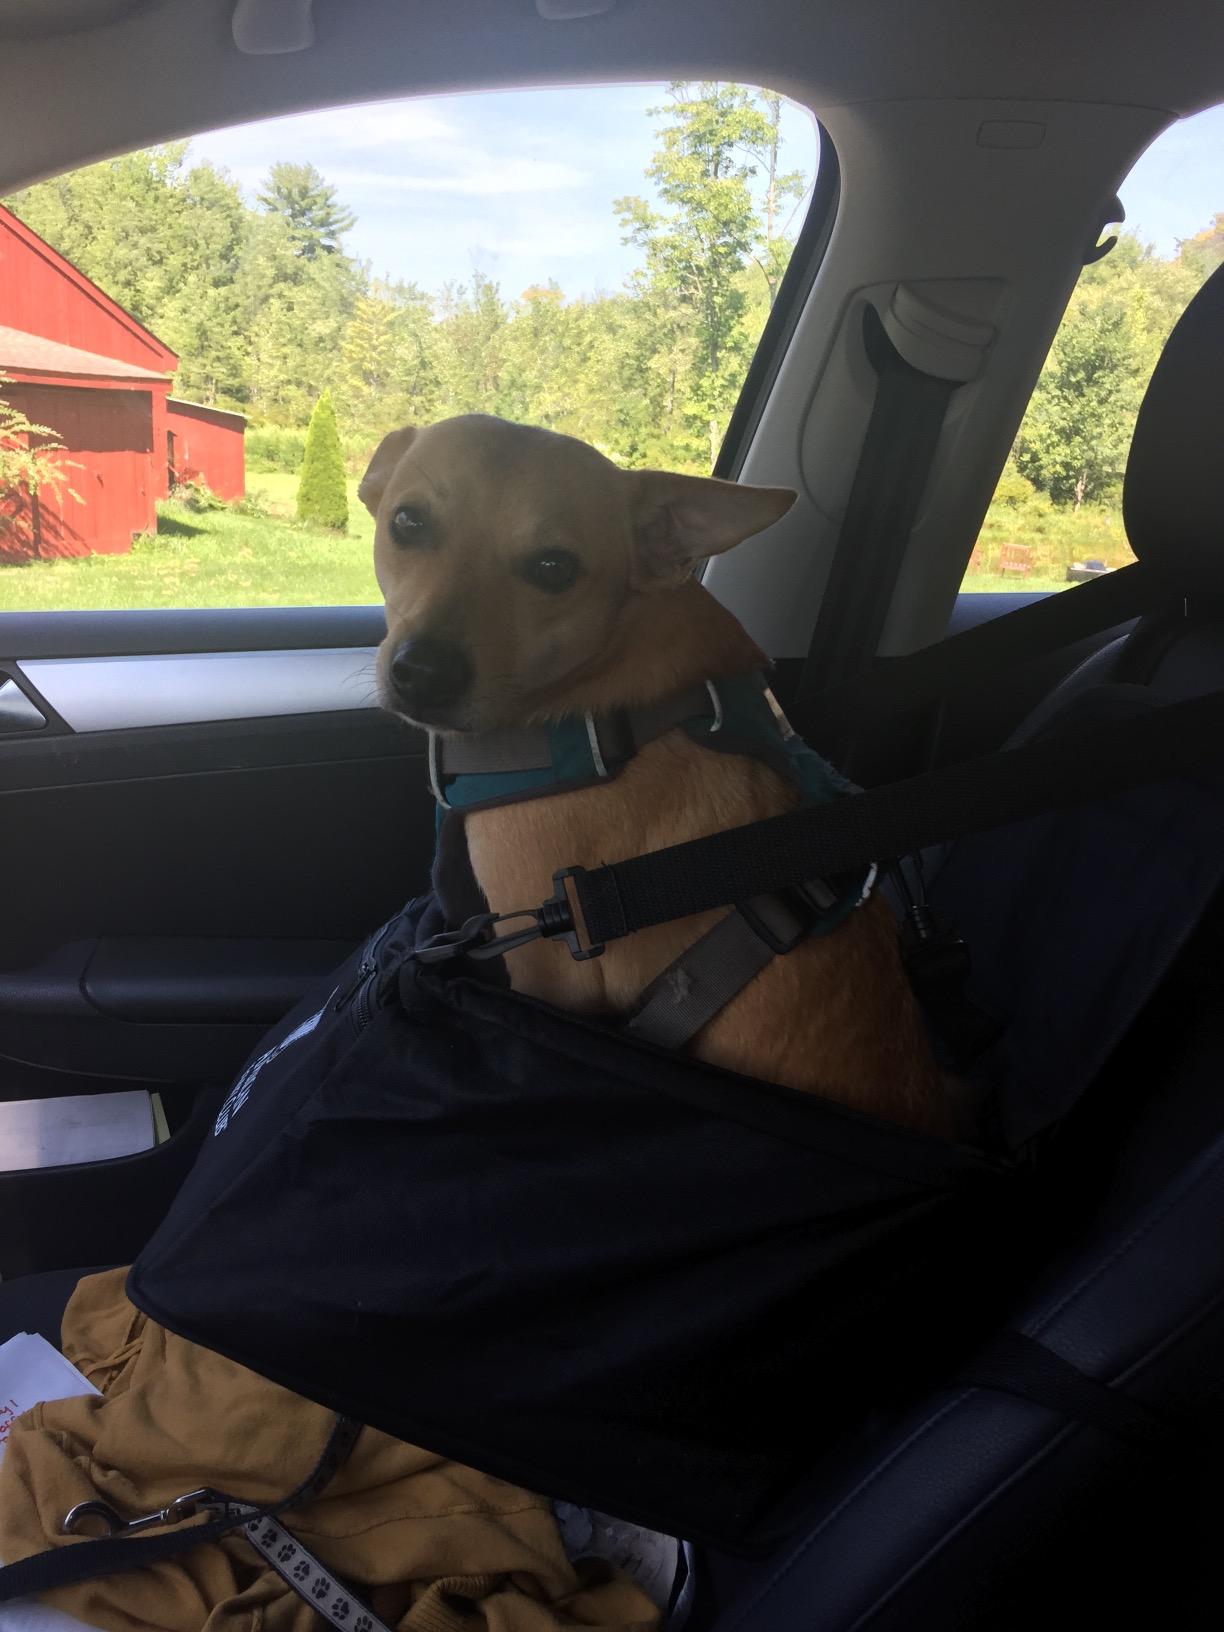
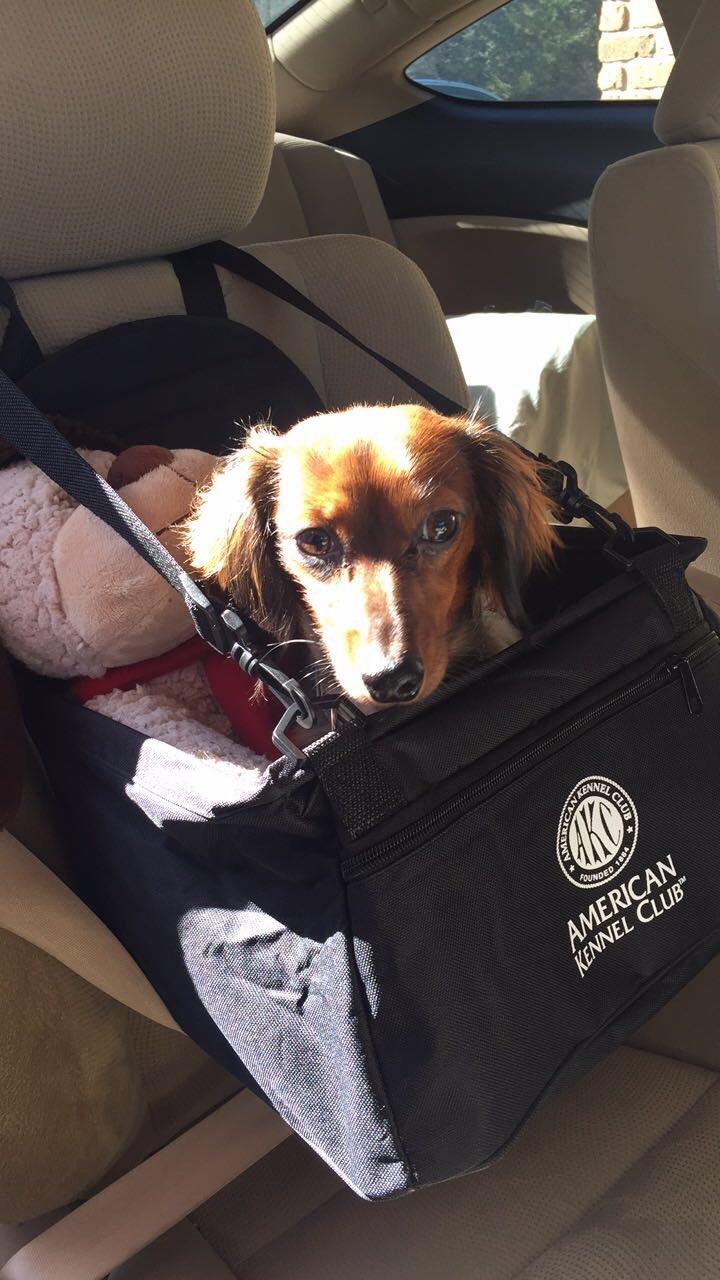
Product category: items_kennel
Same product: yes